GNU TeXmacs

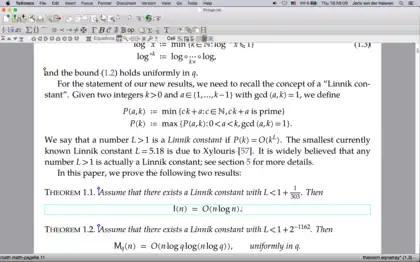

Like in many WYSIWYG editors (such as Microsoft Word), authors manipulate a document on screen which should print to a similar-looking paper copy. The goal of TeXmacs is to provide a WYSIWYG editor that nevertheless makes it possible to write correctly structured documents with aesthetically pleasing typesetting results. Despite its name, TeXmacs is not a front-end to TeX or LaTeX. However, TeXmacs documents can be converted to either TeX or LaTeX. LaTeX also can be imported (to some extent), and both import from and export to HTML, Scheme, Verbatim, and XML is provided; the HTML export is stylable with CSS (since version 1.99.14). There is a converter for MathML as well, and TeXmacs can output PDF and PostScript for printing.